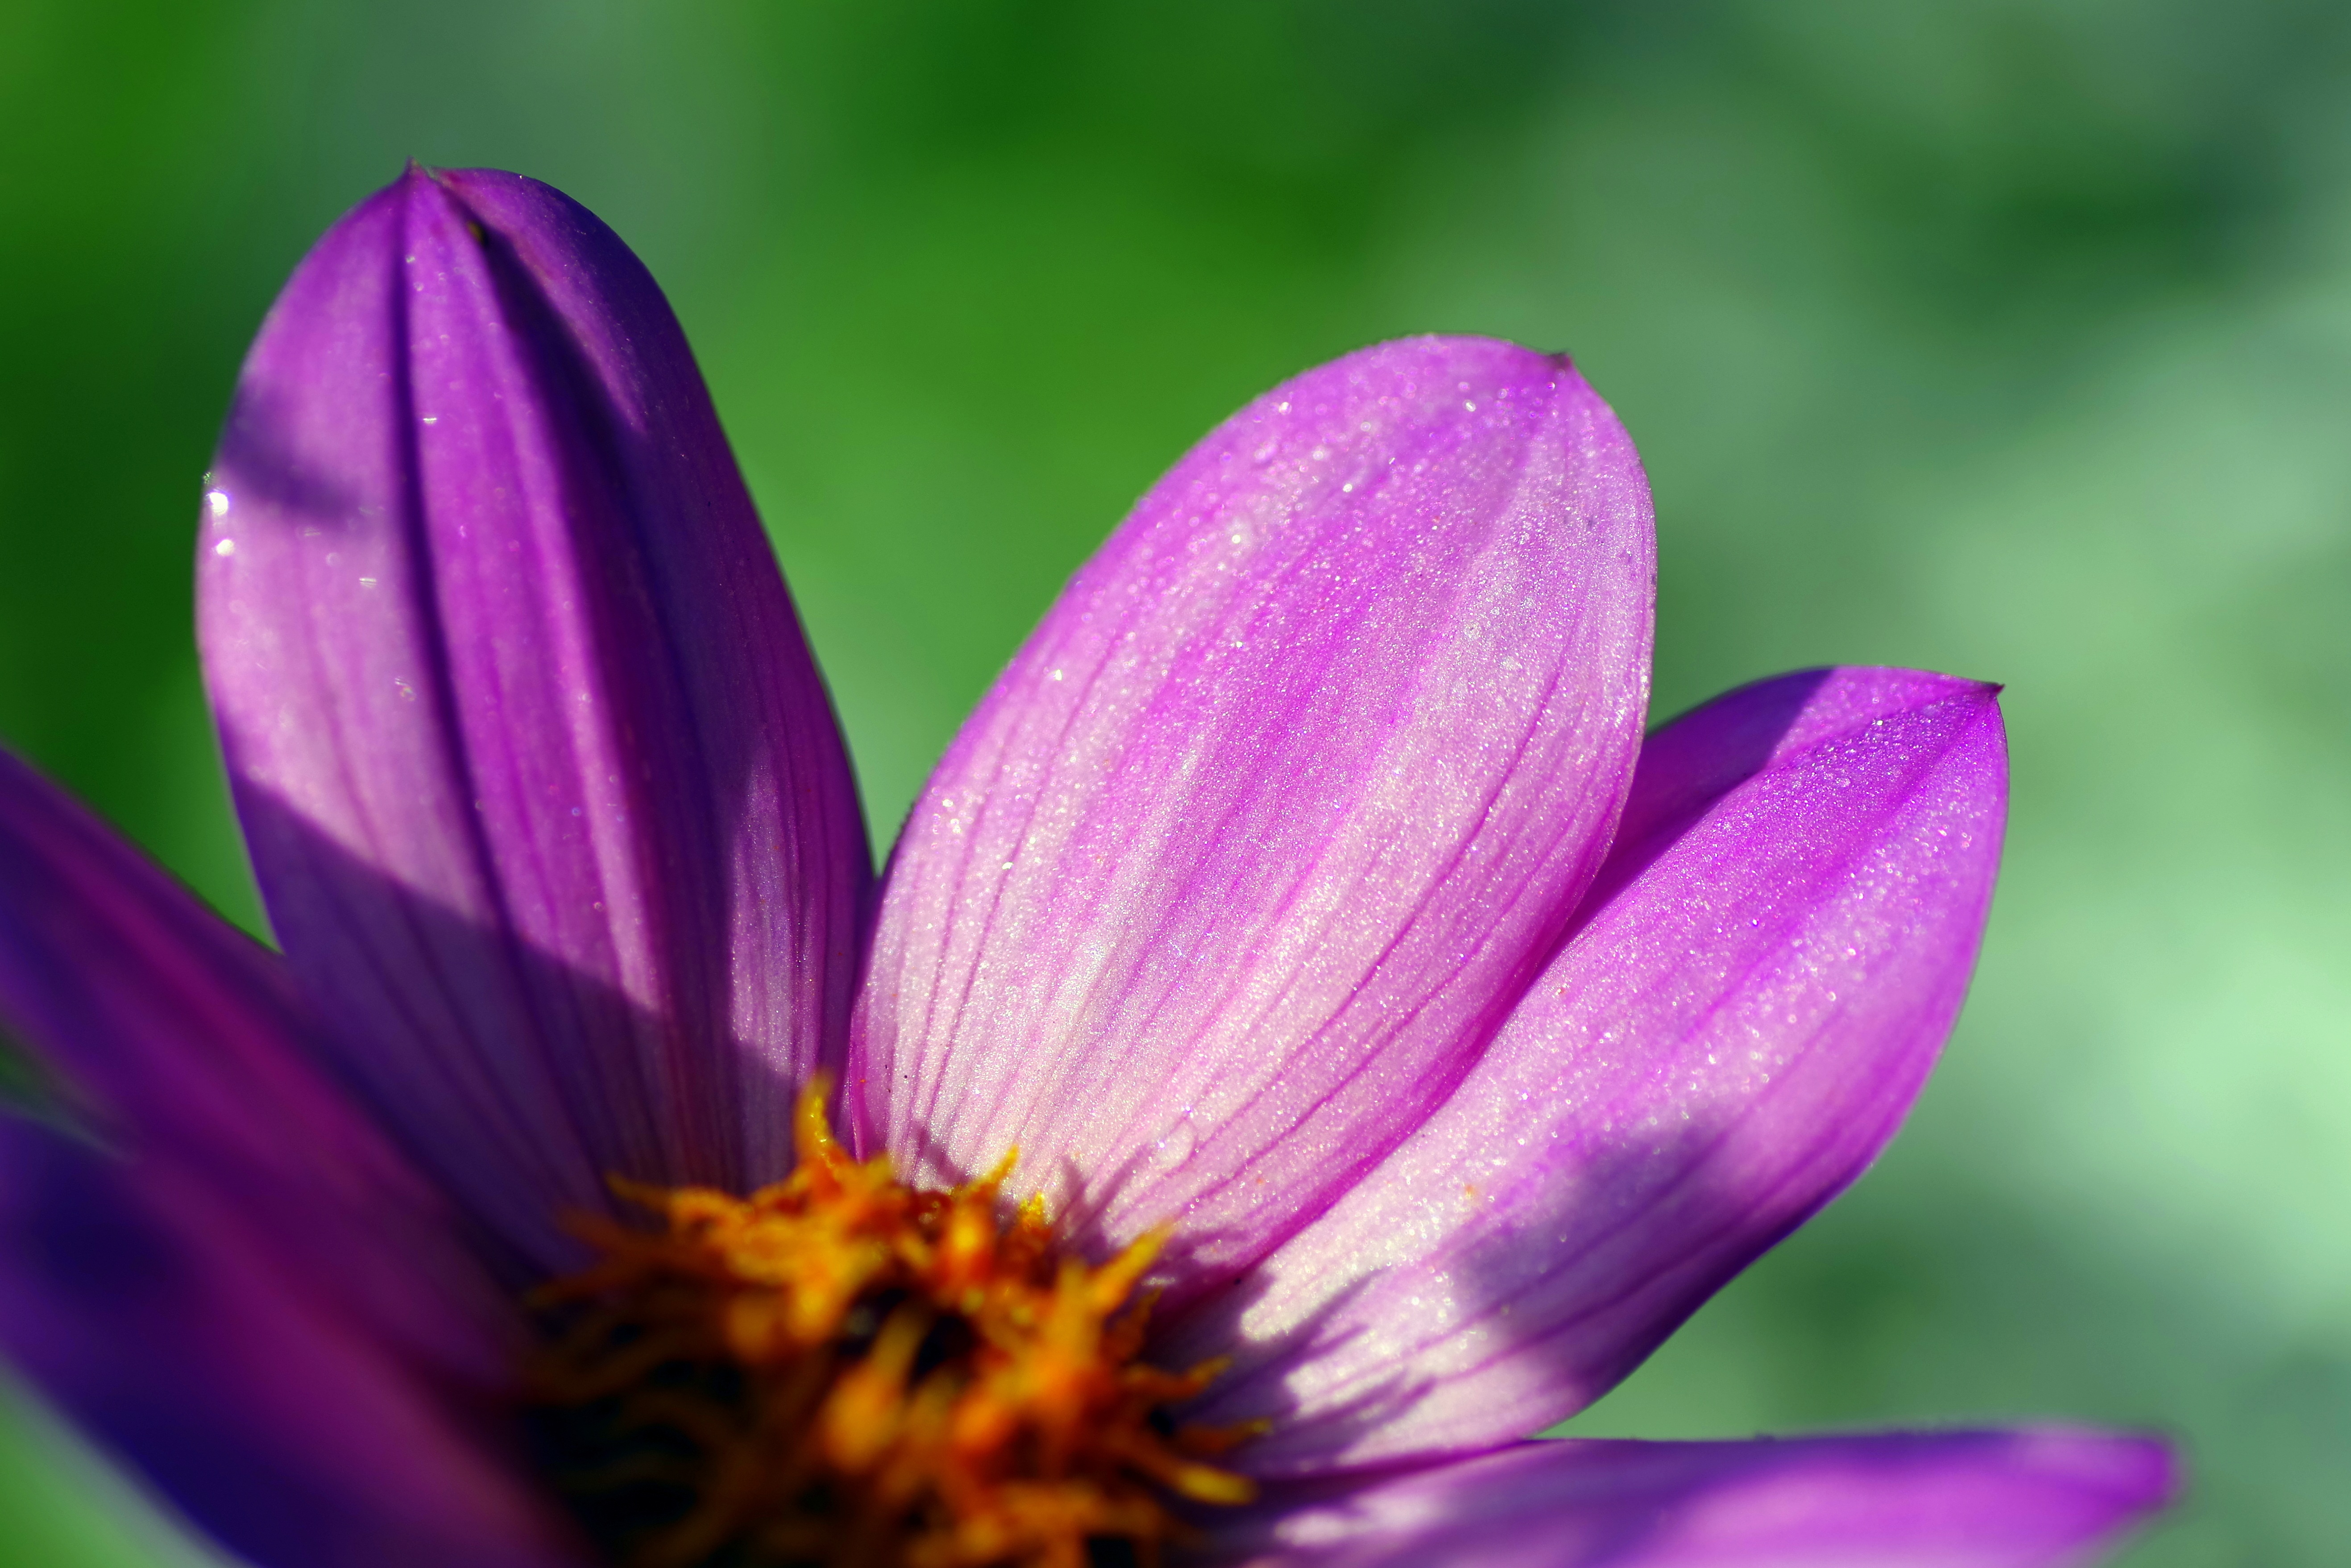
blossom, plant, photography, flower, purple, petal, macro, botany, garden, flora, wildflower, close up, violet, zinnia, macro photography, flowering plant, the petals, the plot, daisy family, dashing, zinnia daliowa, plant stem, land plant, garden cosmos